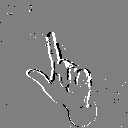
ASL letter: l